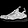
Label: Sneaker